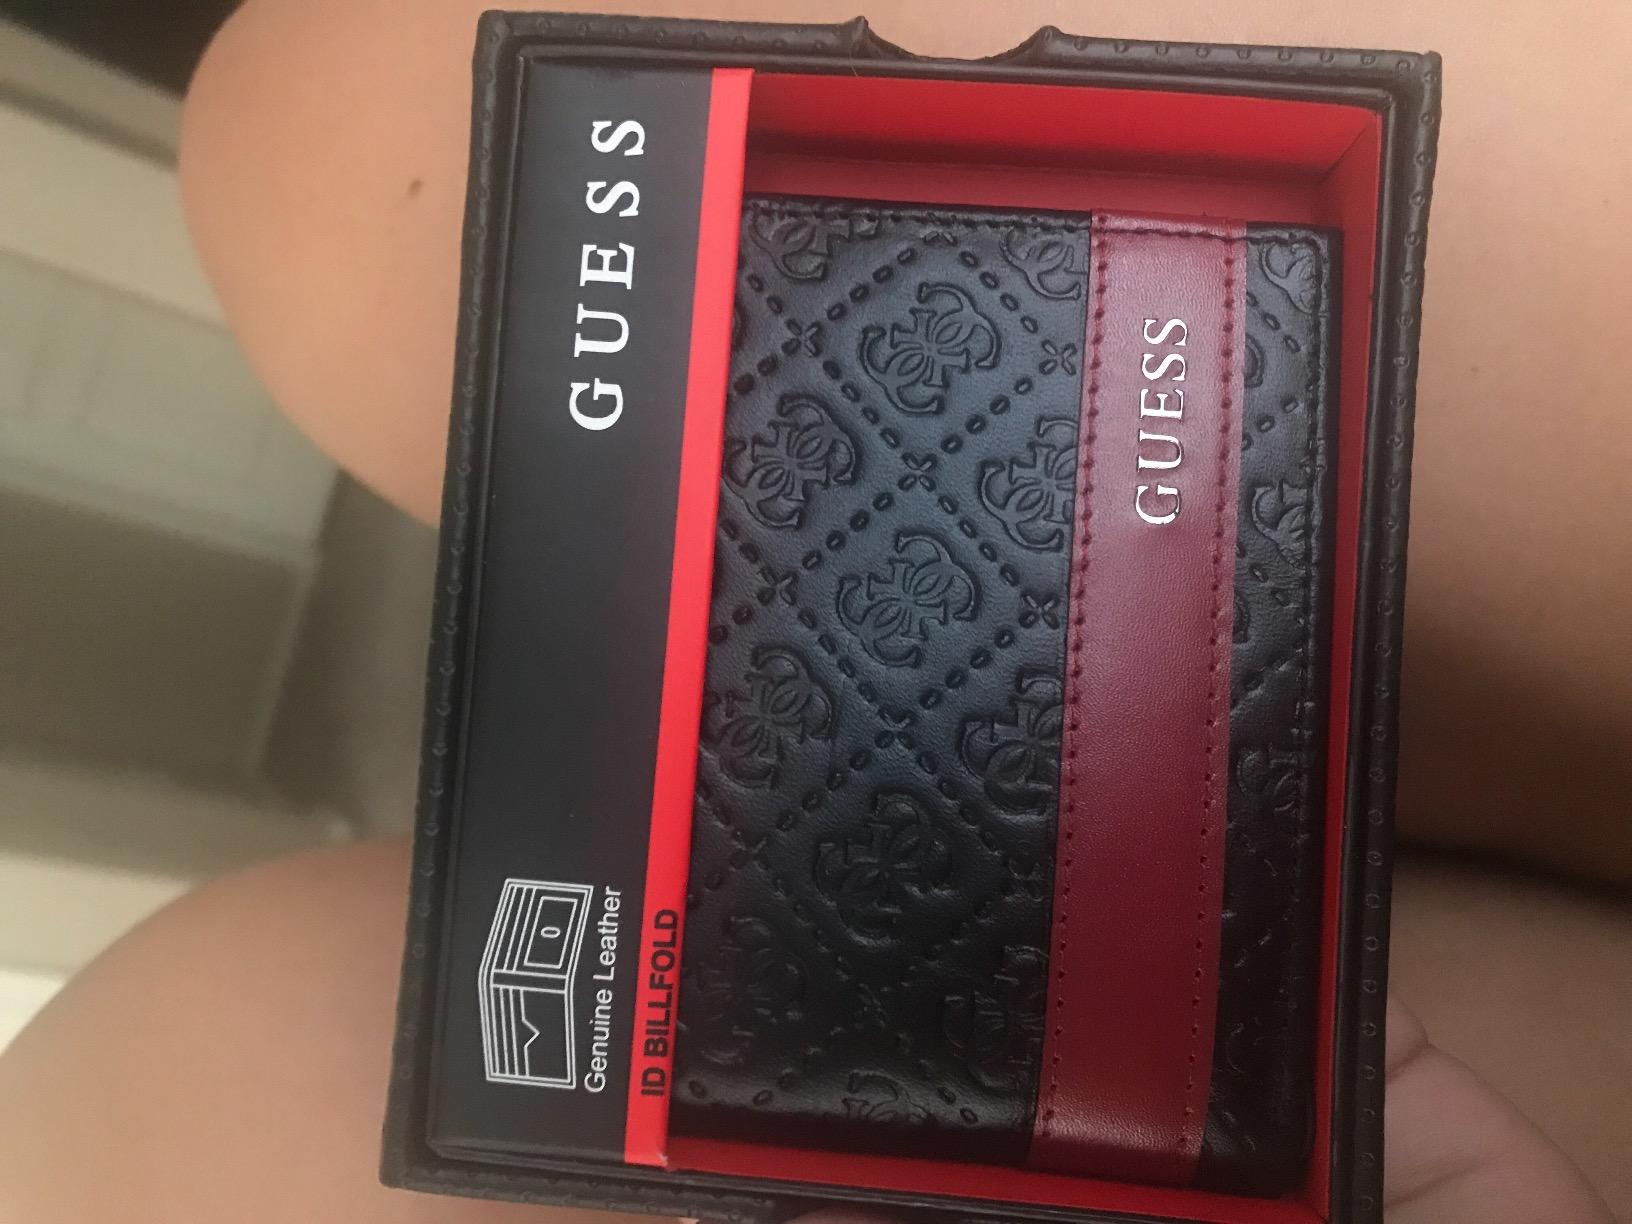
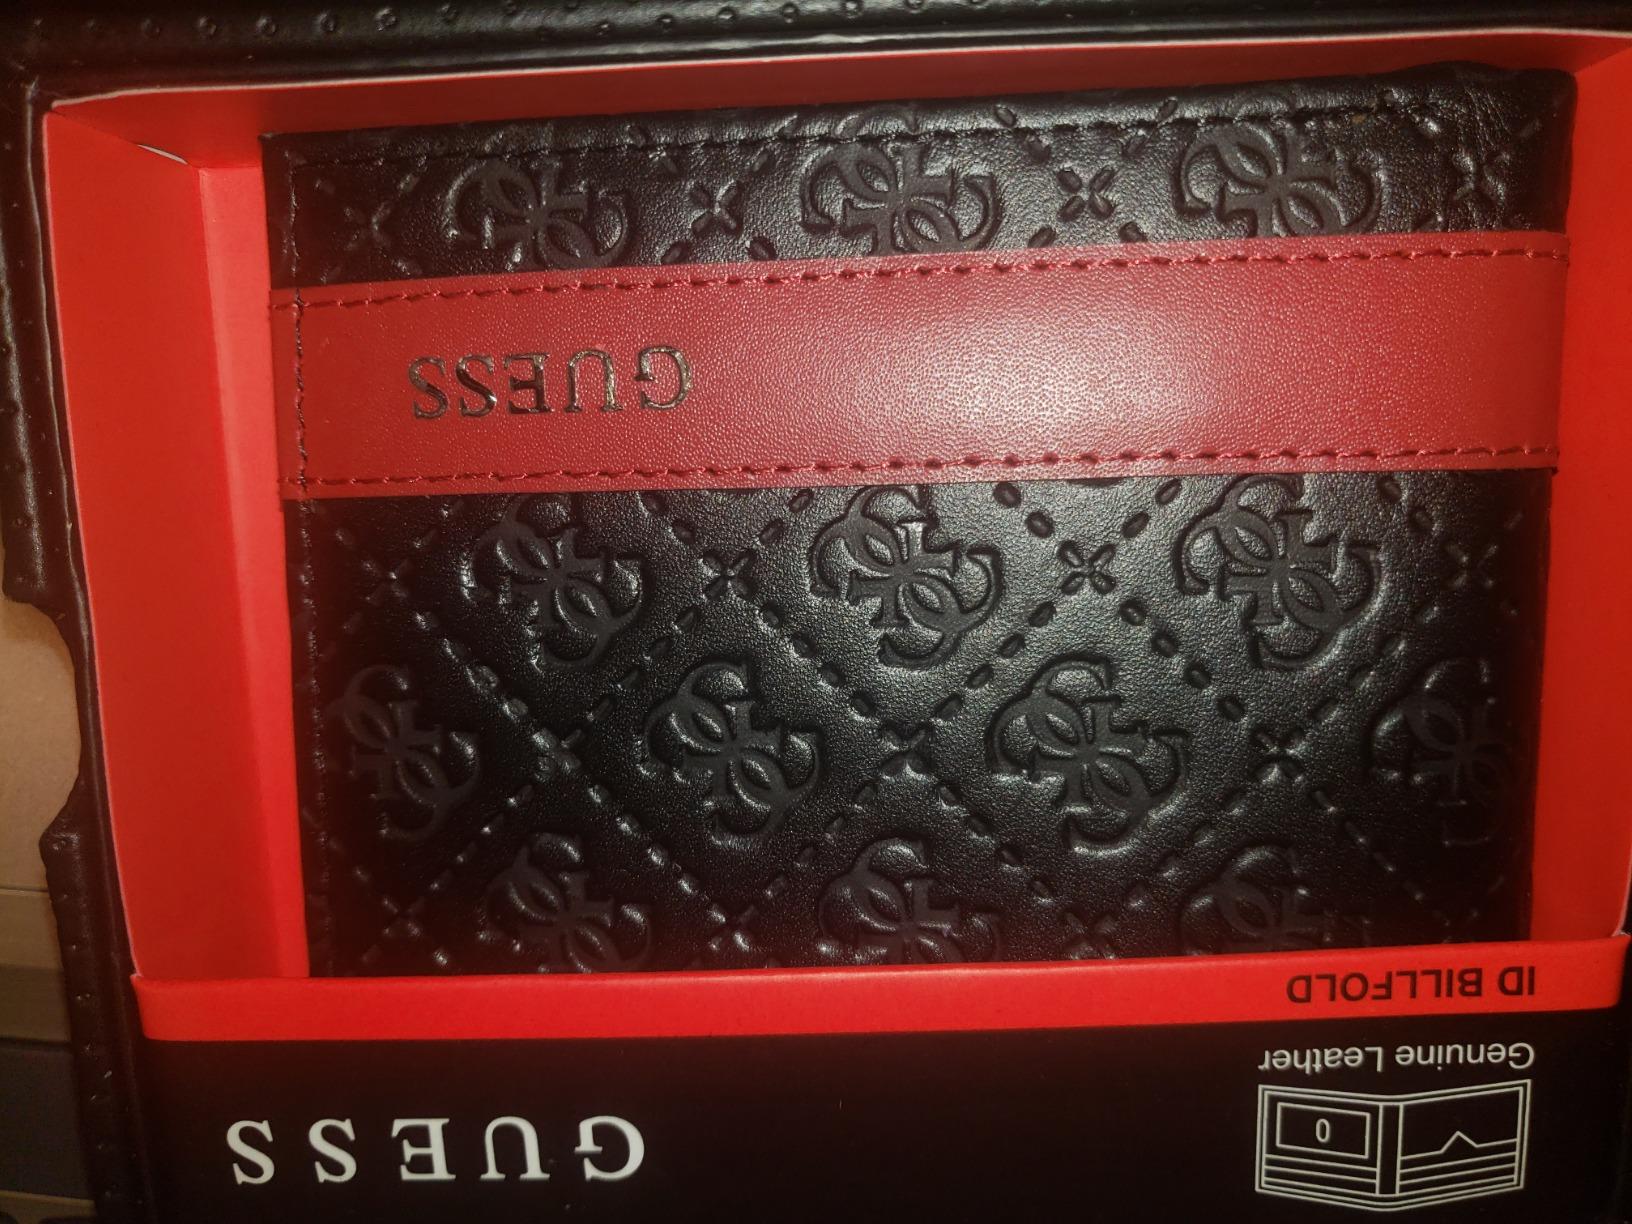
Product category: accessories_wallet
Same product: yes